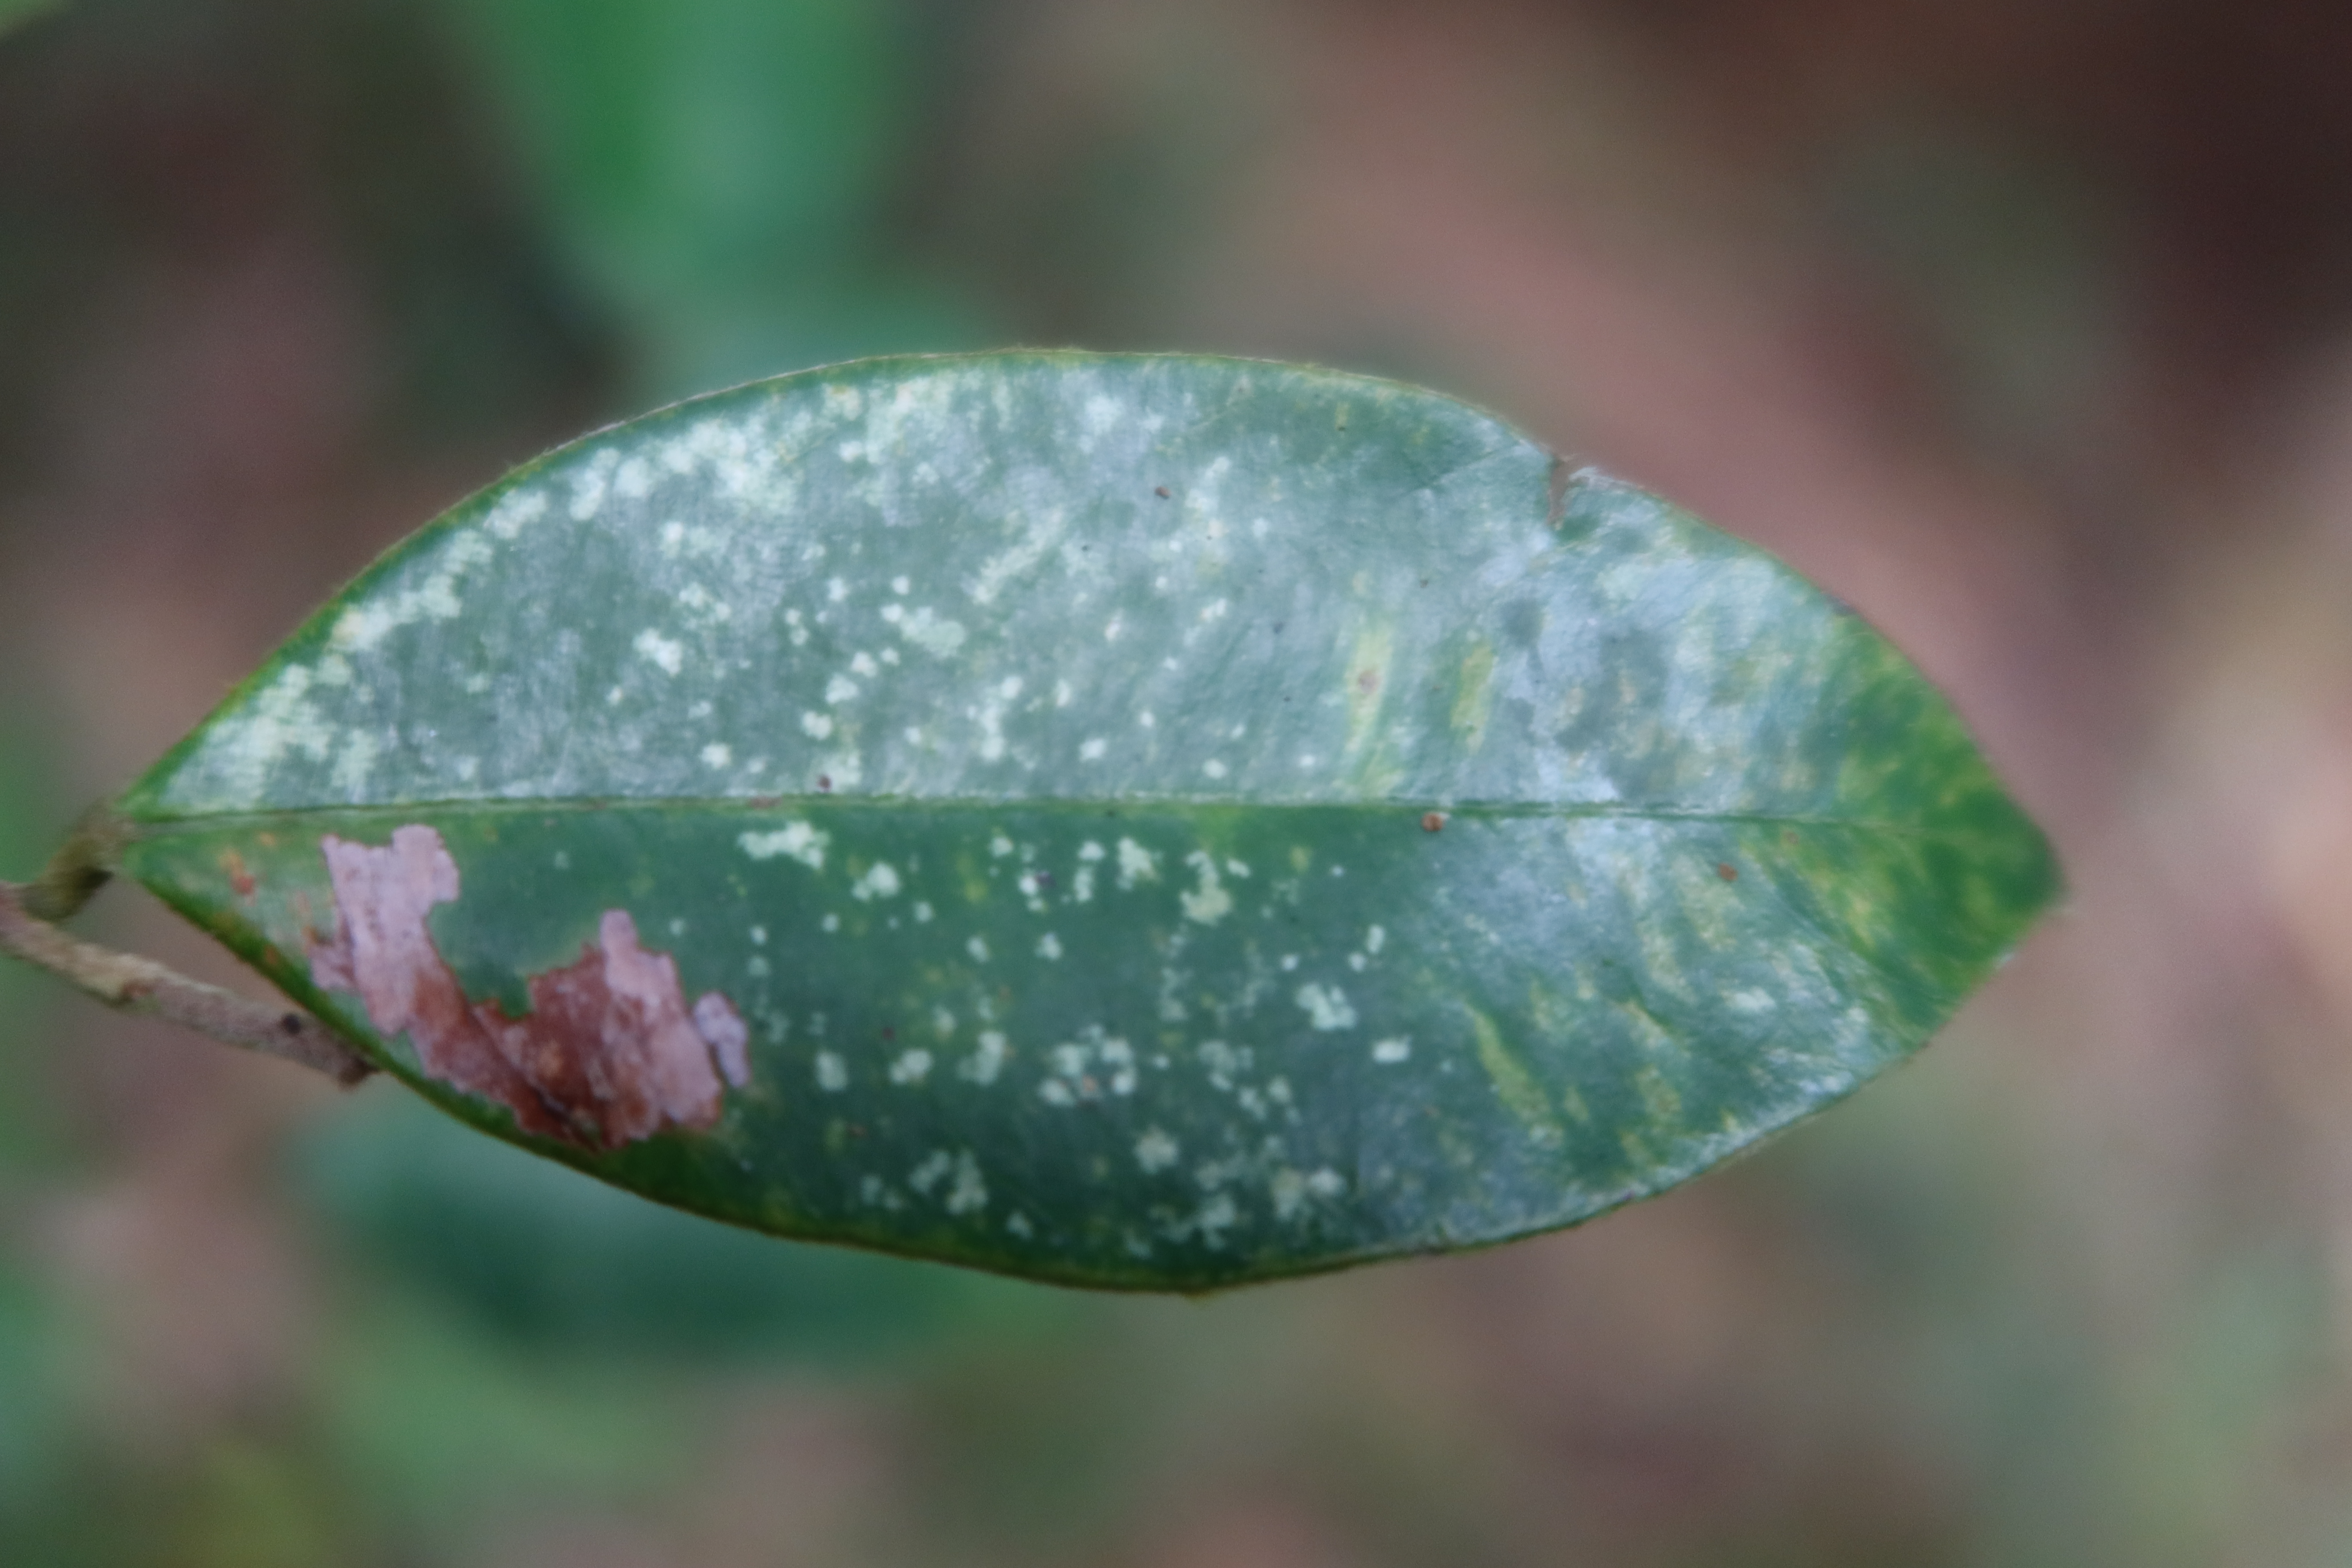
Label: Powdery mildew